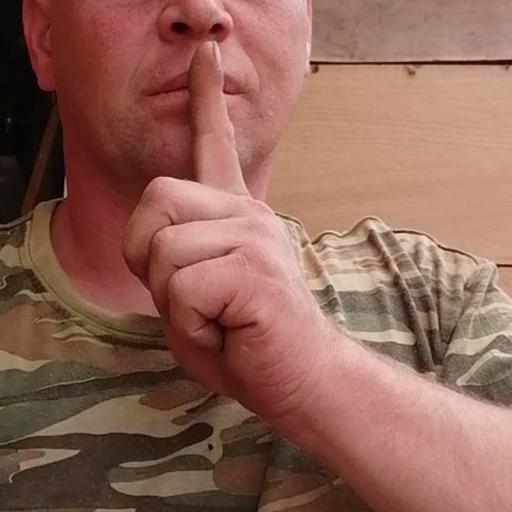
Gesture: mute